Aghlabid Basins

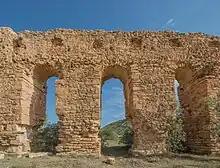
A preserved elevated section, near Haffouz, of the aqueduct that brought water from Shreshira

During the Aghlabid period, water was brought to the city and the reservoirs from the surrounding plains and lowlands by drawing it from Oued Merguellil and its tributaries. The waters were diverted by a system of small dams, weirs, and canals to the reservoirs. An aqueduct was also built that brought water from springs in the Shreshira (or Chrechira) Mountains, 36 kilometres west of Kairouan. It was probably also built during the Aghlabid period, but made use of some existing Roman-era infrastructure. Later, in 961, the Fatimid caliph al-Mu'izz refurbished the aqueduct, adding a second canal on top of the aqueduct's earlier canal. The Fatimid aqueduct diverted water first to Sabra al-Mansuriyya, the new Fatimid capital built near Kairouan, before the remaining water was brought to the main city's reservoirs. A 70-metre-long elevated section of this aqueduct, crossing over a ravine, has been preserved near the present town of Haffouz.